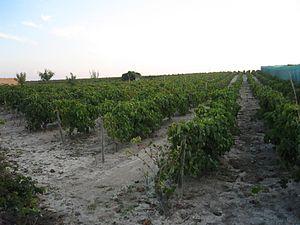
Le manzanilla de Sanlúcar de Barrameda est un vin espagnol du vignoble d'Andalousie. Il est sous le contrôle d'un équivalent espagnol de l'AOC, la Denominación de Origen Manzanilla-Sanlúcar de Barrameda.